(Drawing) Rings Around the World

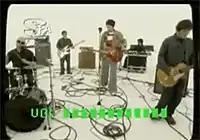
The promotional video for "(Drawing) Rings Around the World" features the band performing on "SFA television".

A promotional music video, directed by Pedro Romhanyi, was produced to accompany the release of "(Drawing) Rings Around the World" as a single. According to Gruff Rhys the band made separate videos for "Rings Around the World"'s three singles as they saw the videos included on the DVD release of the album as "pure art" whereas they needed promotional music videos that were more like adverts for the songs.